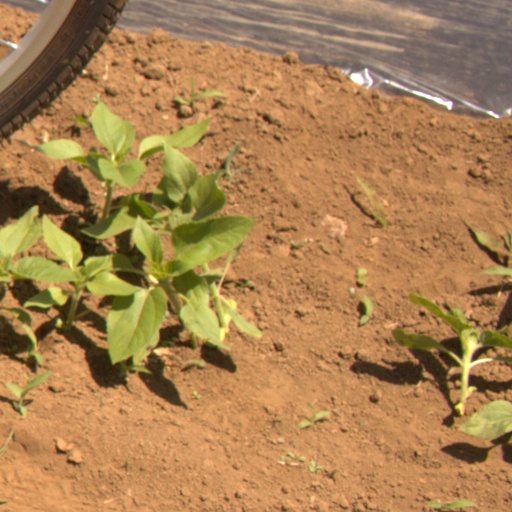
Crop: Jerusalem artichoke